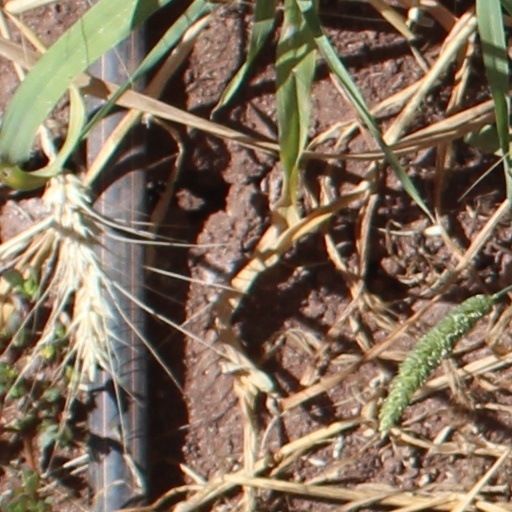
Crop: wheat